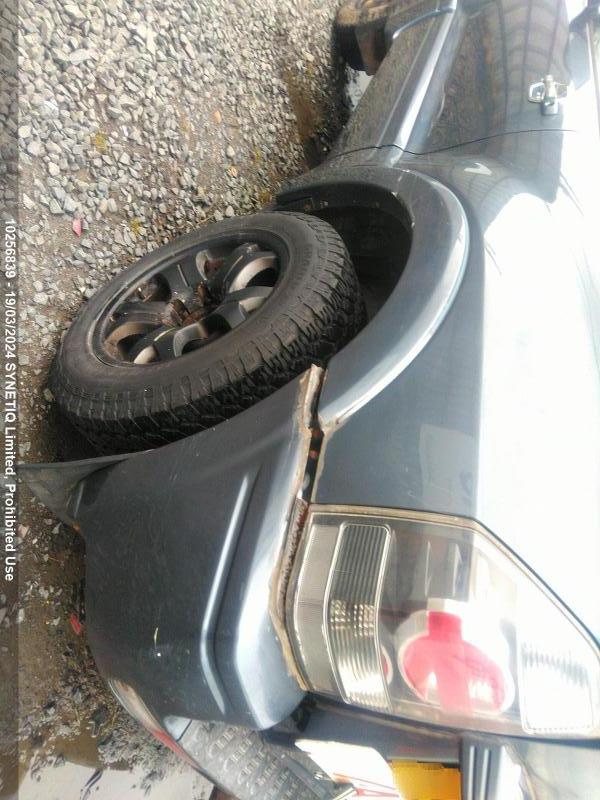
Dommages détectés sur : pare-choc arrière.
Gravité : mineur